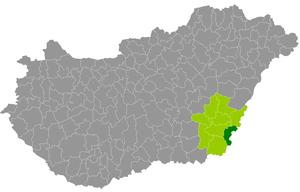
Le district de Gyula est un des 9 districts du comitat de Békés en Hongrie. Créé en 2013, il compte 41 579 habitants et rassemble 4 localités : 2 communes et 2 villes dont Gyula, son chef-lieu.